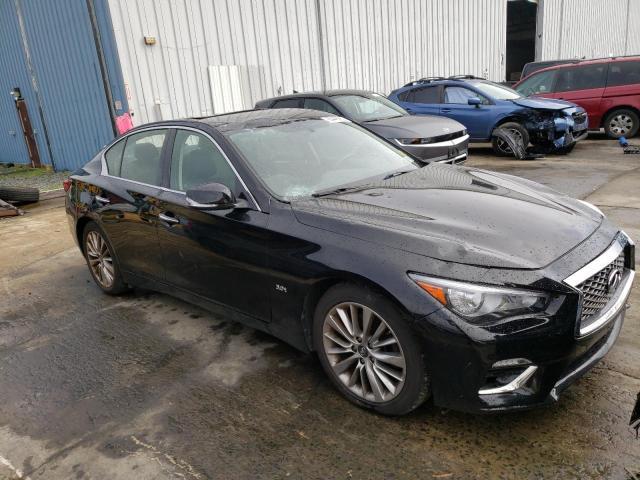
Aucun dommage détecté.
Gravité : aucun